Axillary bud

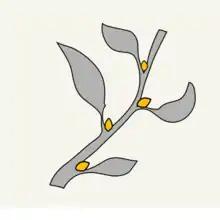
Axillary buds are located at the intersection of the leaf and stem of a plant.

The axillary bud (or lateral bud) is an embryonic or organogenic shoot located in the axil of a leaf. Each bud has the potential to form shoots, and may be specialized in producing either vegetative shoots (stems and branches) or reproductive shoots (flowers). Once formed, a bud may remain dormant for some time, or it may form a shoot immediately.